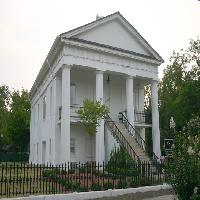
Weather: cloudy or overcast